Kaye Ballard

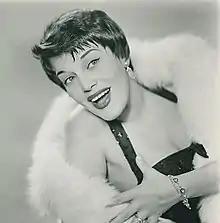
Ballard's late 1950s publicity photo

Ballard was born Catherine Gloria Balotta in Cleveland, Ohio, one of four children born to Italian immigrant parents, Lena (née Nacarato) and Vincenzo (later Vincent James) Balotta. Her parents immigrated to the United States from Calabria, a region of southern Italy.